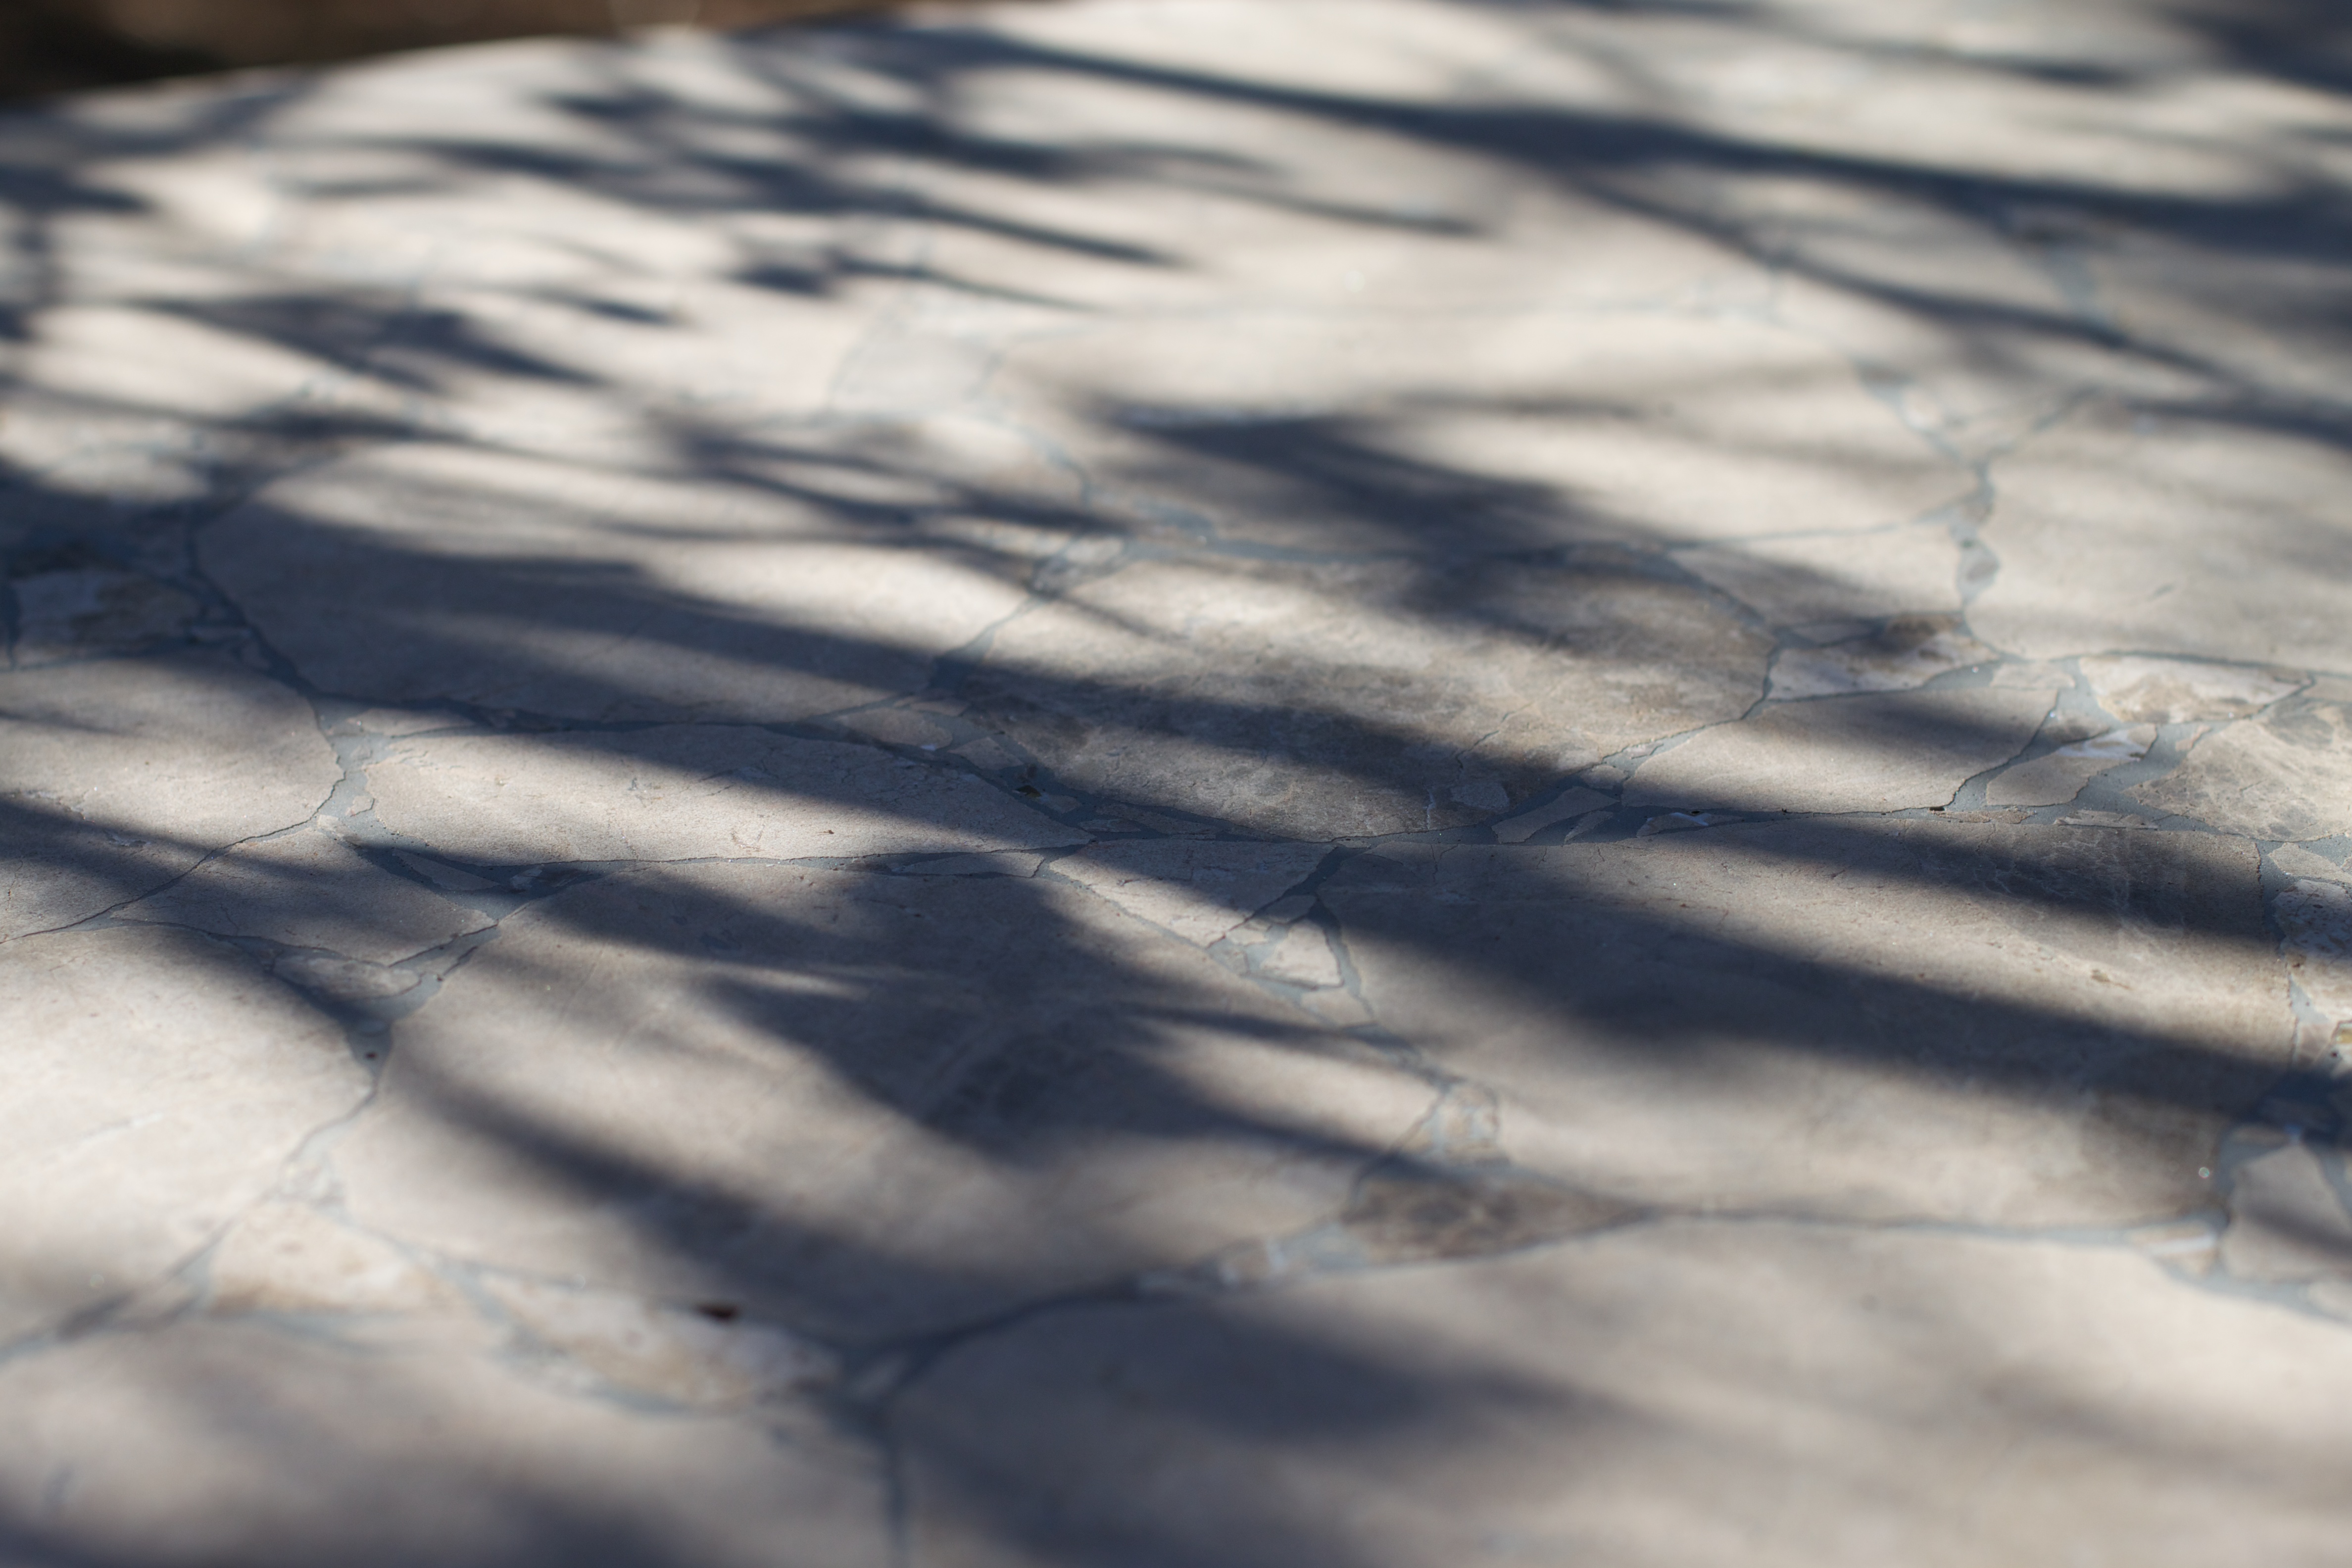
hand, sand, snow, winter, light, wood, white, sunlight, texture, ice, line, reflection, weather, shadow, blue, monochrome, season, close up, shape, freezing